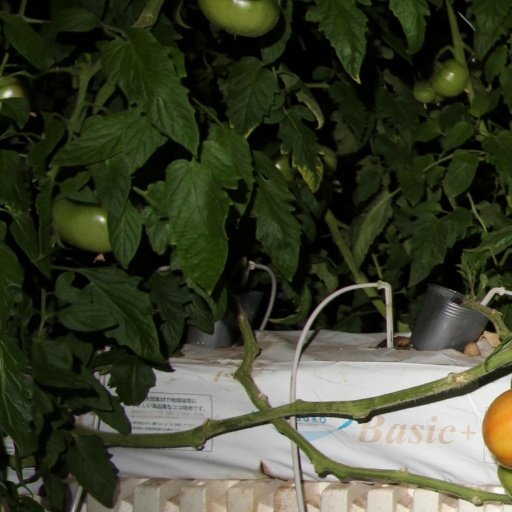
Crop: tomato